ʻAkekeʻe

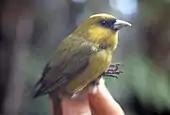

The akekee is threatened by the introduction of plants like the banana pōka ("Passiflora tarminiana"), a passionflower vine, that displace the native plants. Feral pigs and feral goats also destroy native growth. The lack of native host plants leads to the decline of the insects on which the akekee feeds. Avian malaria ("Plasmodium relictum") and fowlpox transmitted by accidentally introduced mosquitoes continues to affect the akekee, limiting its populations to habitat above 1,100 meters ASL, where mosquitoes do not occur. Forest clearing in different parts of the island of Kauai has caused the loss of habitat for this and many other bird species.